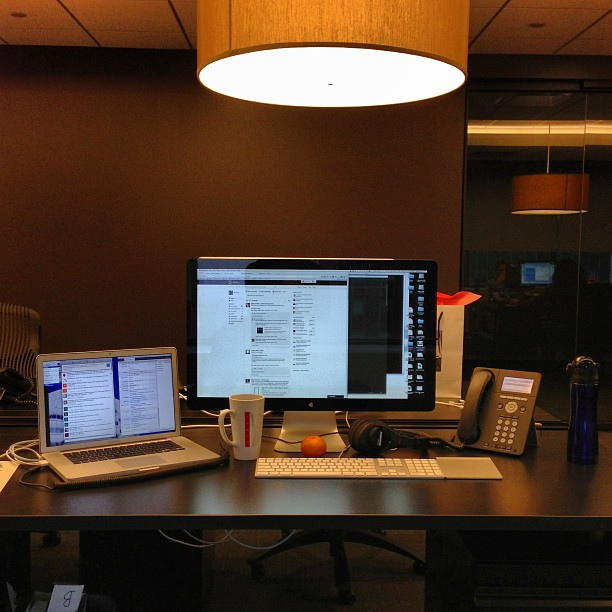
user: Given an image and a question. Answer the question in a short answer. Question: What type of monitor is that? Short Answer:
assistant: computer